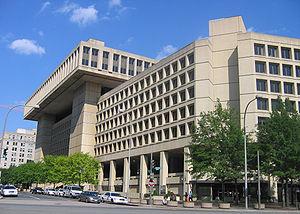
Le Federal Bureau of Investigation, ou très couramment nommé par son sigle FBI, est, aux États-Unis, le principal service fédéral de police judiciaire et un service de renseignement intérieur. En 2010, la juridiction du FBI recouvre plus de deux cents catégories de crimes fédéraux, faisant du FBI l'organisme d'enquête majeur du gouvernement américain. Ses attributions incluent l'antiterrorisme, le contre-espionnage, le crime informatique et la médecine légale. Établi en 1908, comme Bureau of Investigation, ce service est rebaptisé FBI en 1935. Son siège est situé à Washington, et ses bureaux sont disséminés dans plus de quatre cents villes américaines, et cinquante ambassades dans le monde.
Le J. Edgar Hoover building est un bâtiment administratif situé au 935 Pennsylvania Avenue à Washington, D.C.. Construit entre 1965 et 1975, il abrite le siège du Federal Bureau of Investigation. Il tient son nom de J. Edgar Hoover, directeur du FBI entre 1924 et 1972.